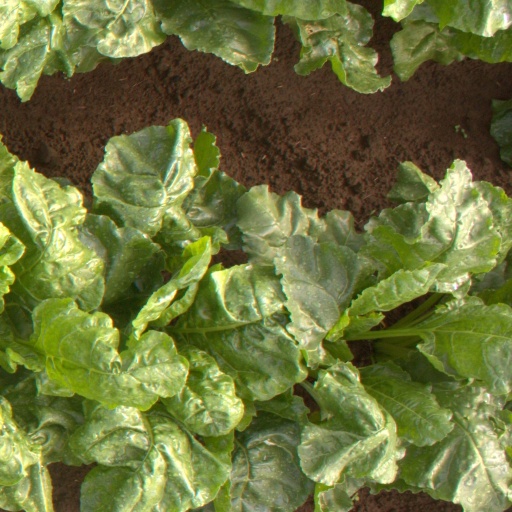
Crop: sugar beet